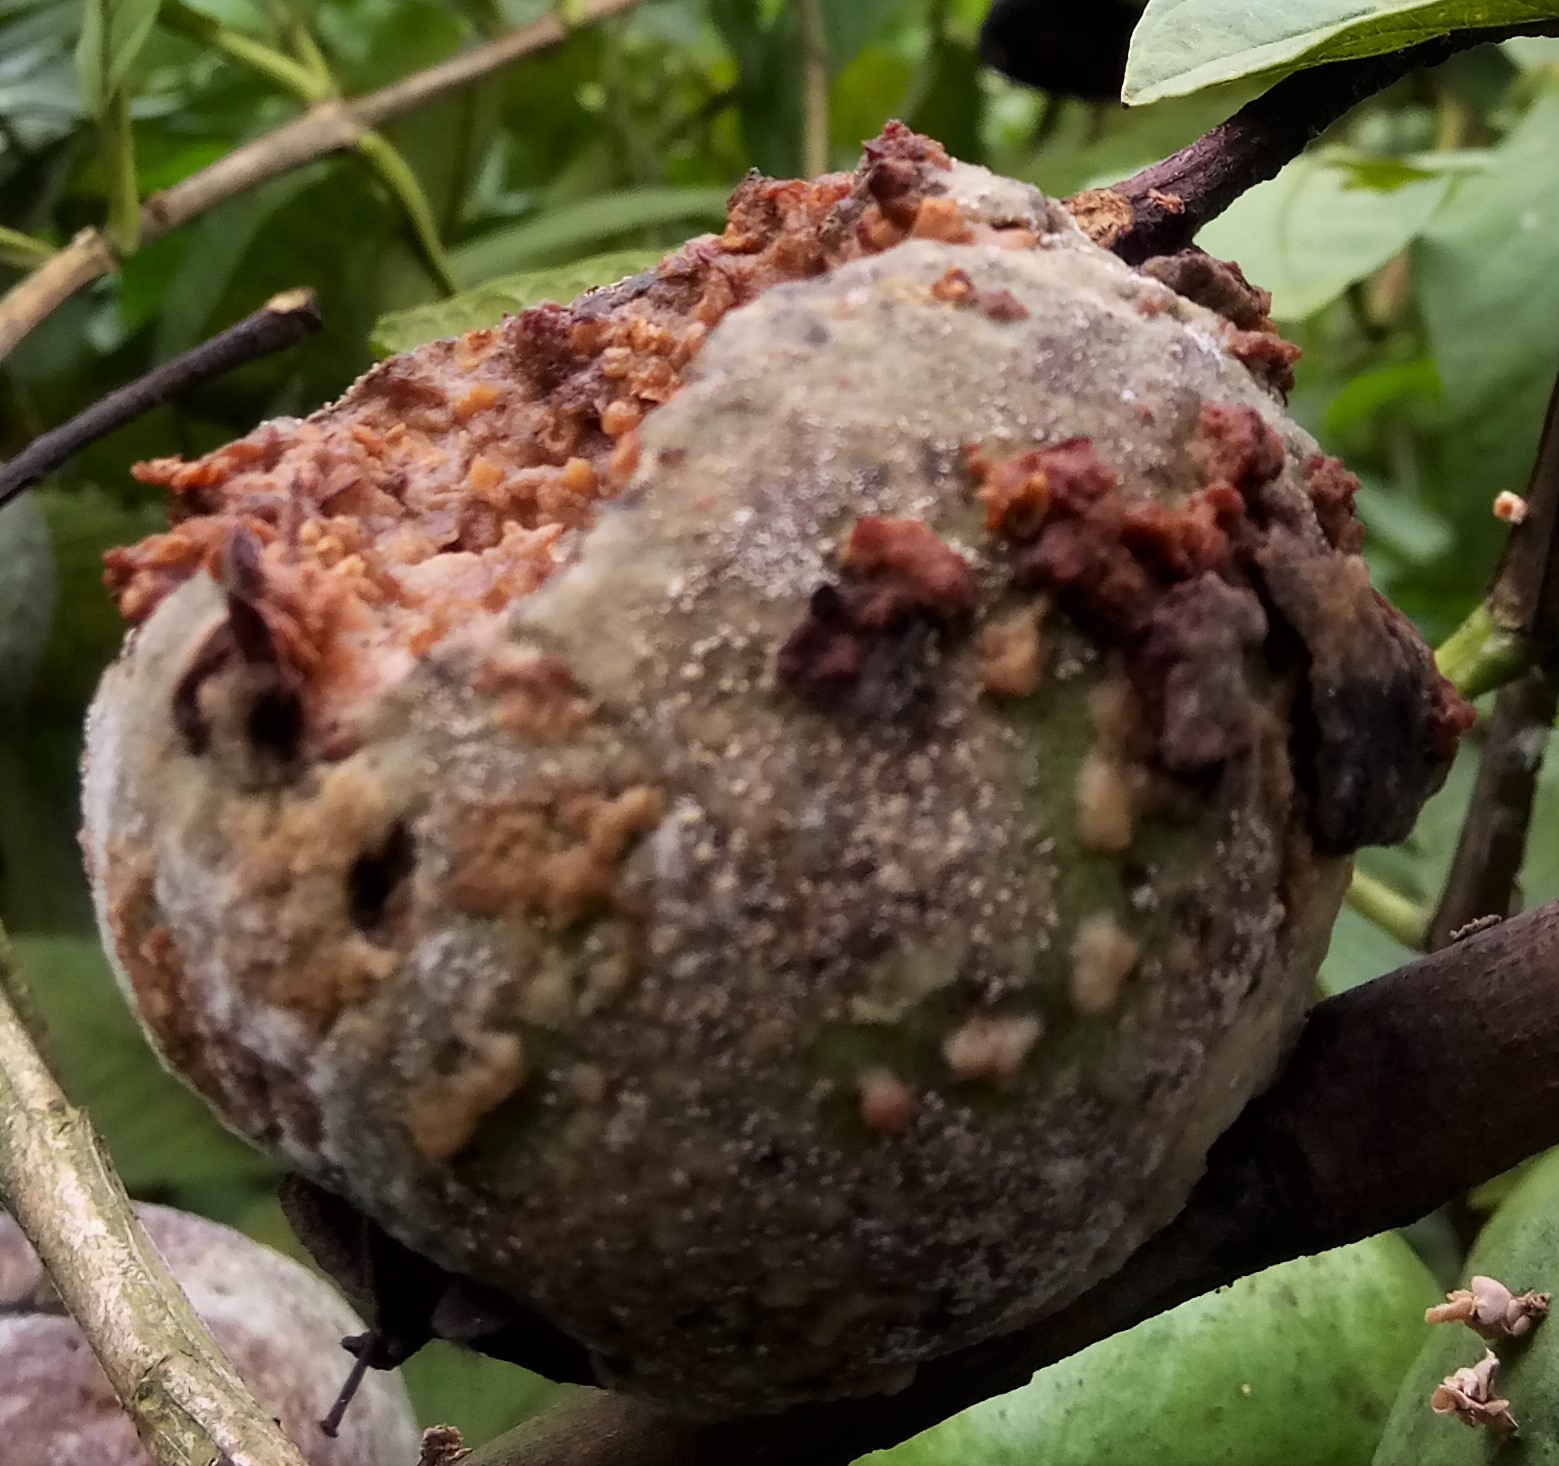
Label: Phytopthora